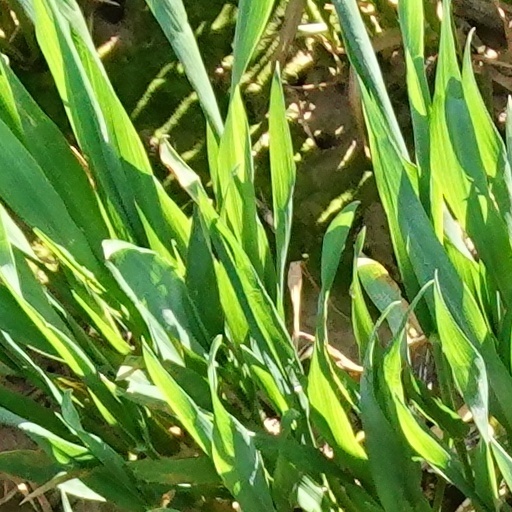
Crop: wheat